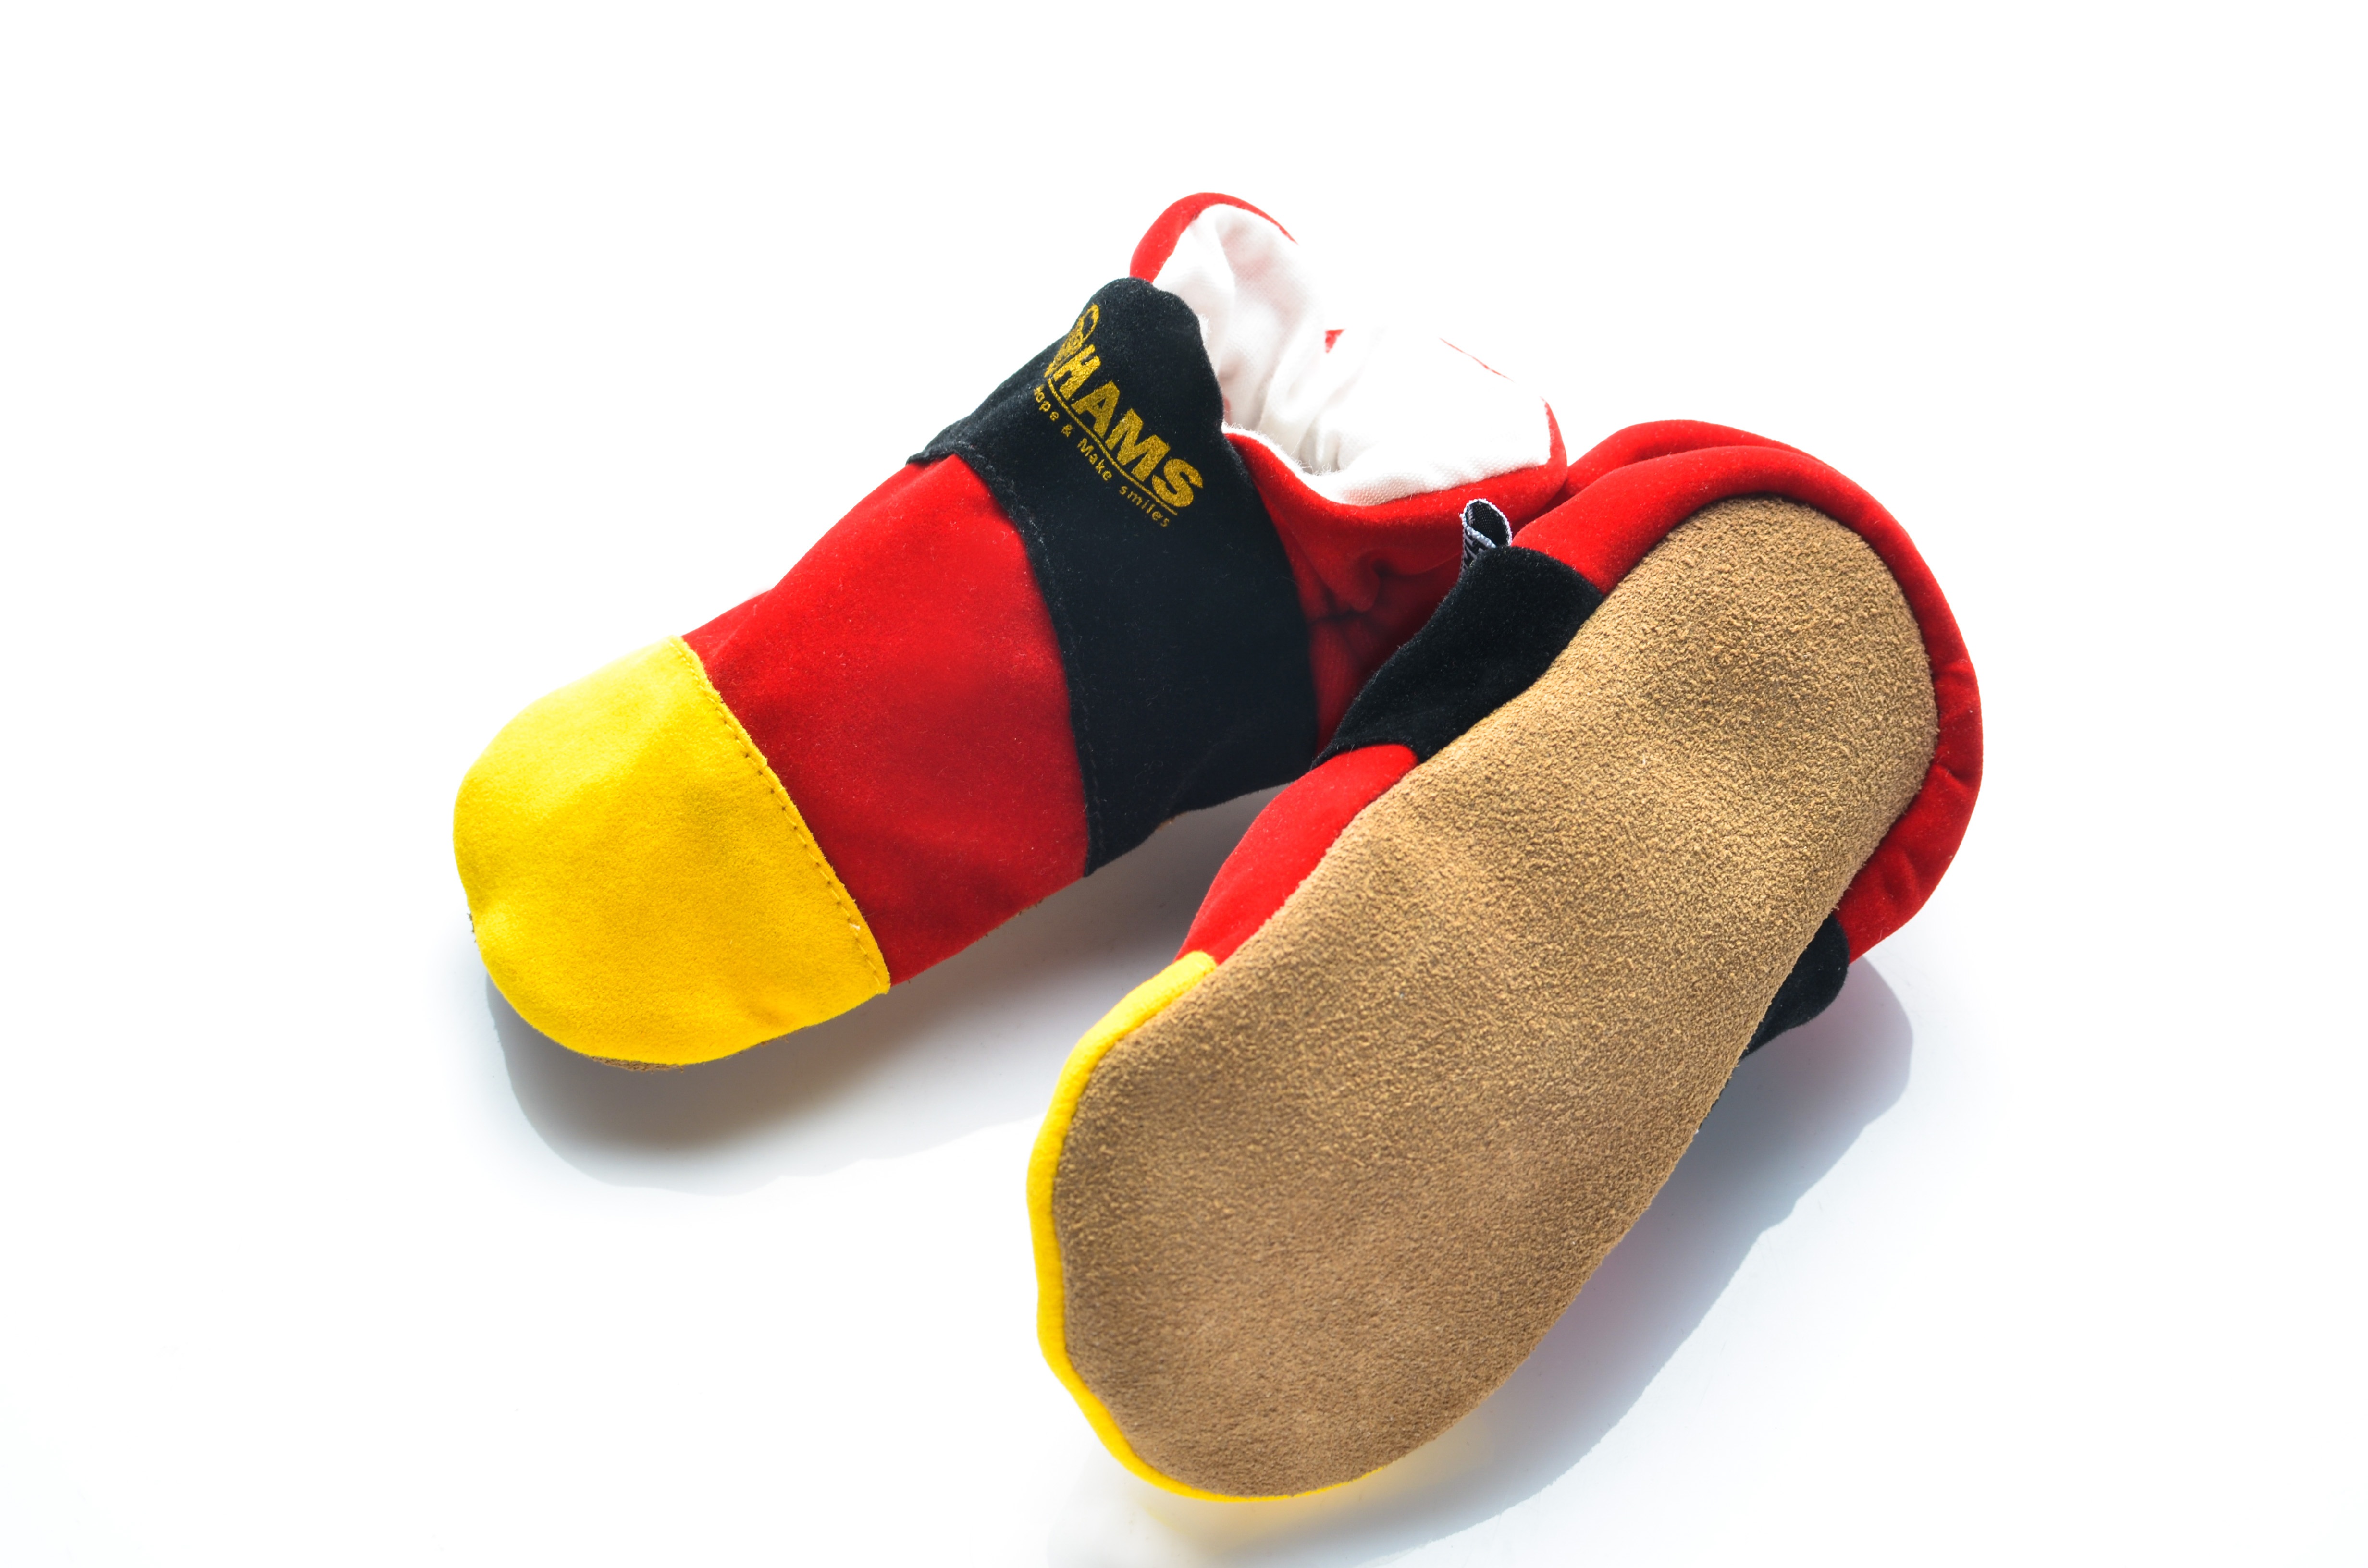
shoe, leather, orange, yellow, baby, product, shoes, footwear, ham, slippers, outdoor shoe